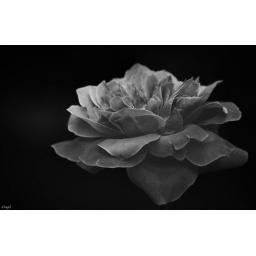
some things are better in black and white :D